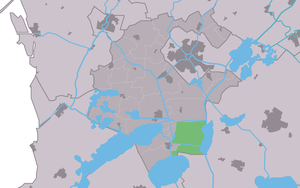
Koufurderrige est un village de la commune néerlandaise de Súdwest Fryslân, dans la province de Frise. Son nom en frison est Kûfurderrige.